African-American teachers

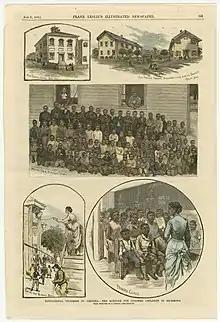
A page from "Frank Leslie's Illustrated Newspaper", published on July 21, 1883, includes a montage of colored engravings depicting school life for African American children in Virginia.

The history of education during the 19th century is often divided into two periods: the time of slavery to the rise of insurrection movements (1835) – a time where people were often asked whether "it was prudent to educate the slaves". Secondly, when abolitionist were fighting to end slavery and offer education to "cultivate" the minds of those enslaved. The early-advocates of the education for African-Americans were those who masters who wanted to increase the economic efficiency of their labor supply, sympathetic persons who wished to help the oppressed, and zealous missionaries who taught people who were enslaved, English in hopes they learn the principles of the Christian religion. Freedman school, missions and churches were some of the first few spaces enslaved people were encouraged to start school. The intentions of these institutions were muffled (See Freedmen's Bureau). Such exposure to education allowed others to see the benefits of educated enslaved people. The uplift led to the establishment of separate schooling.